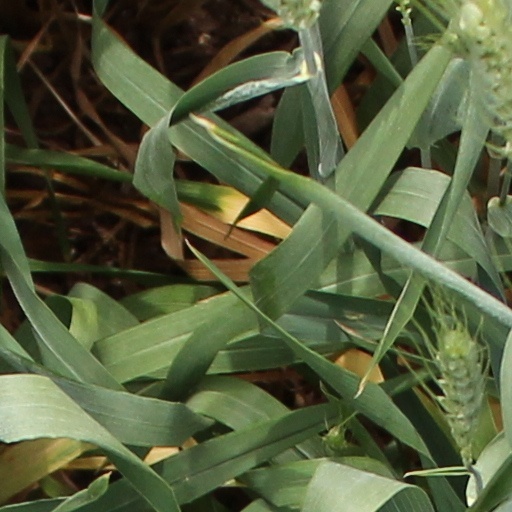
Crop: wheat